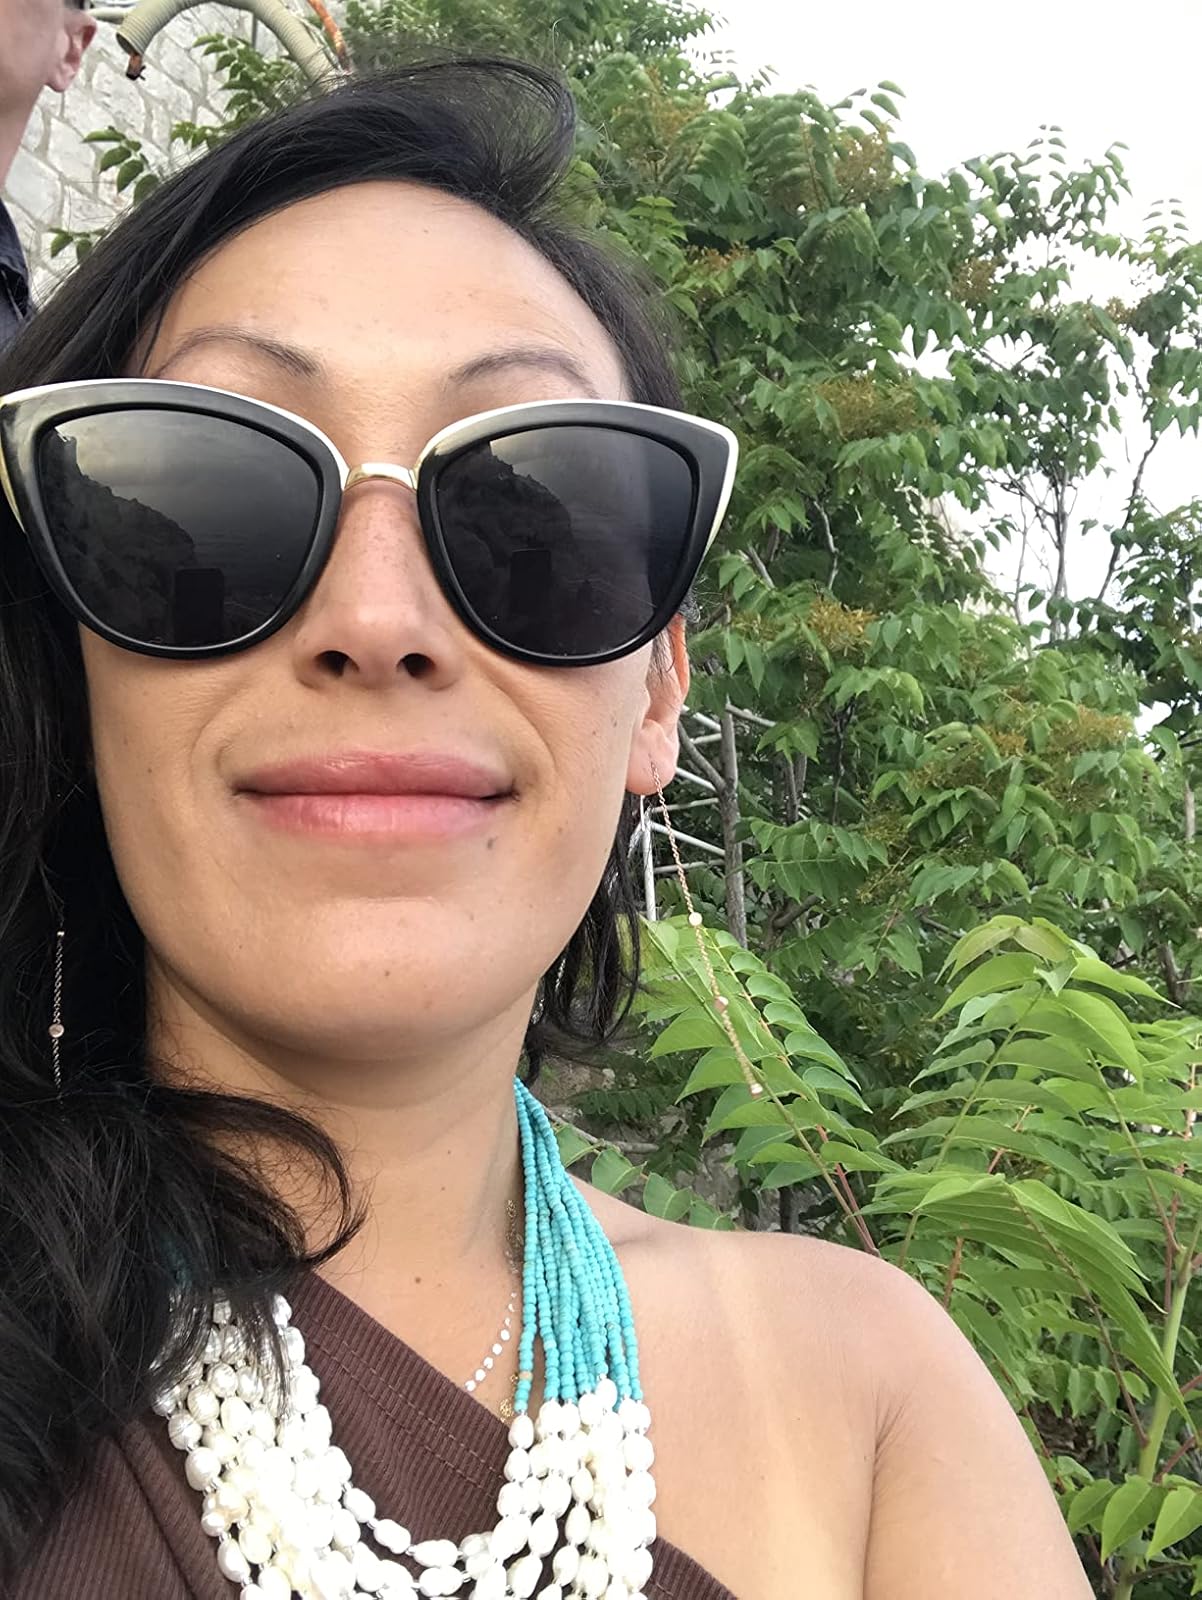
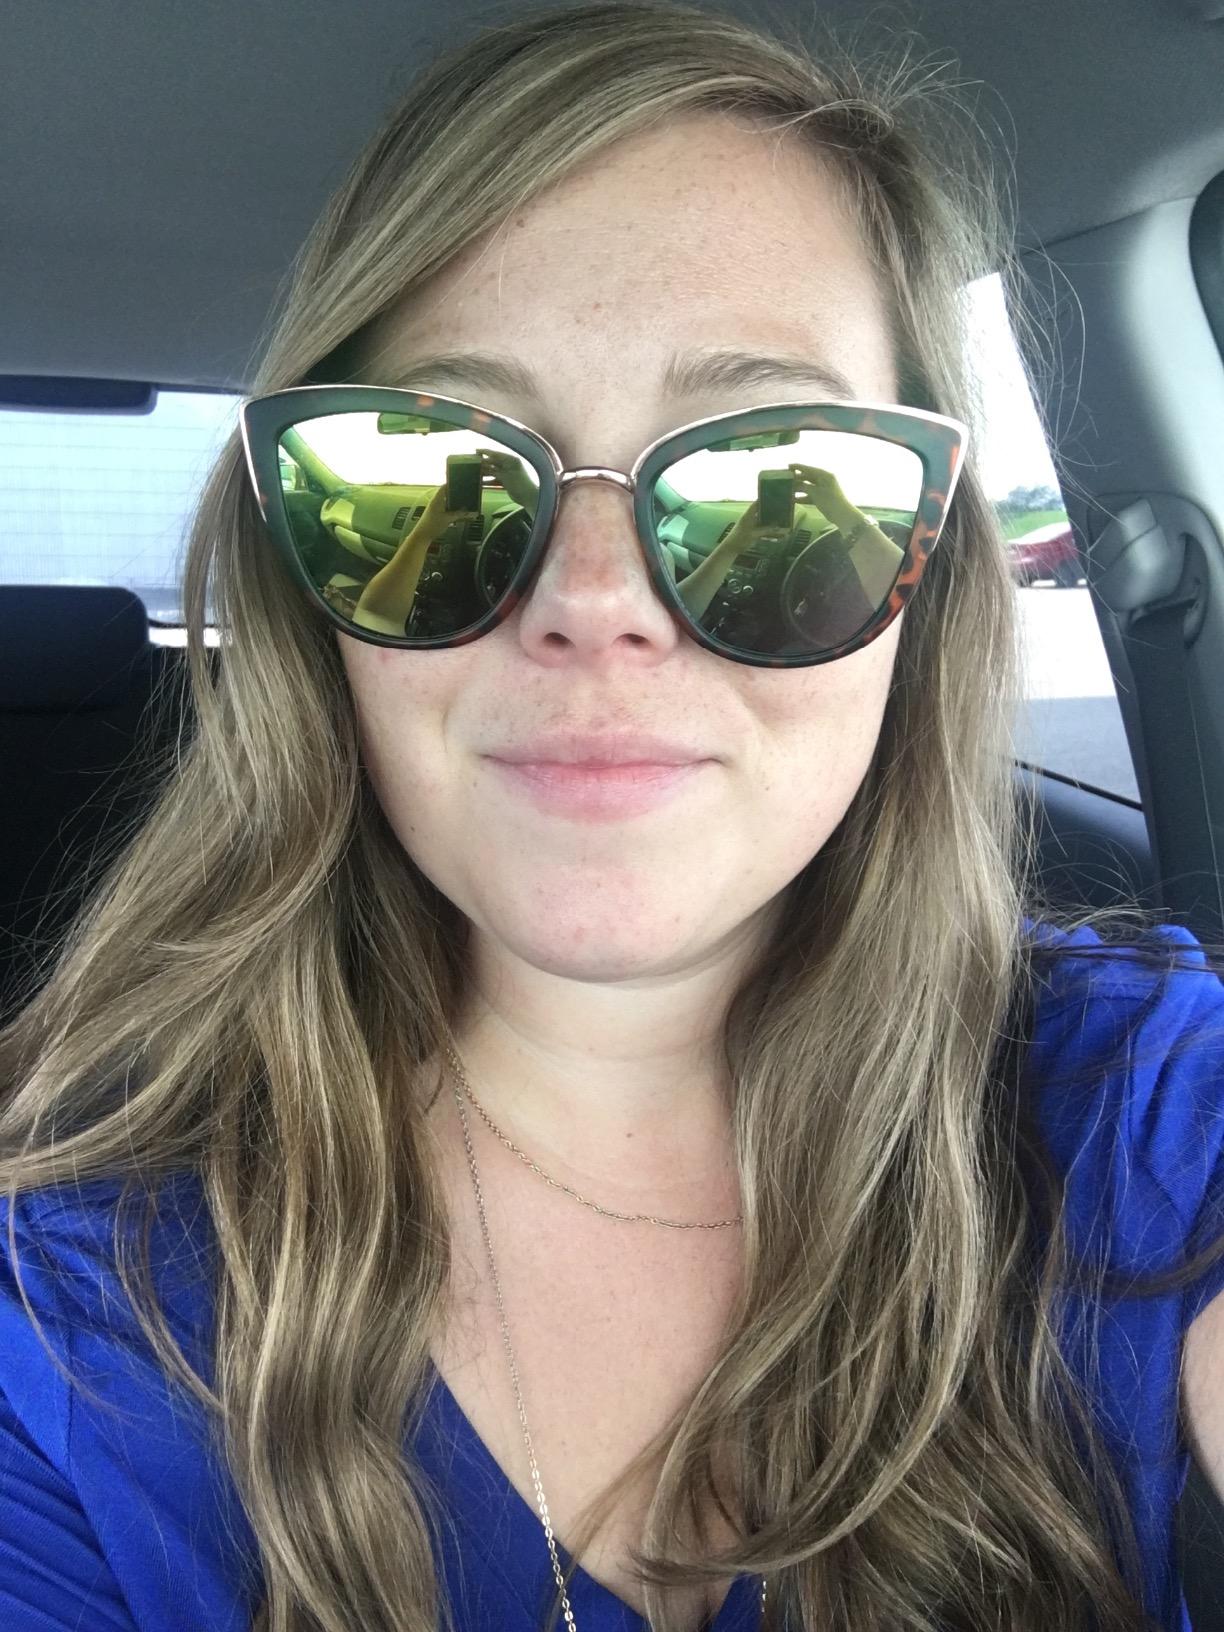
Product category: accessories_sunglasses
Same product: no